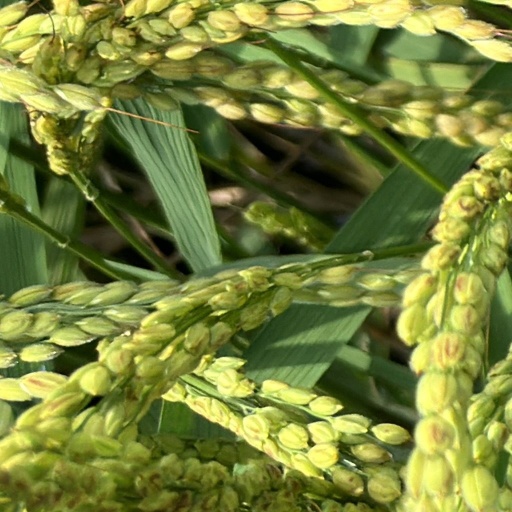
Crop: rice